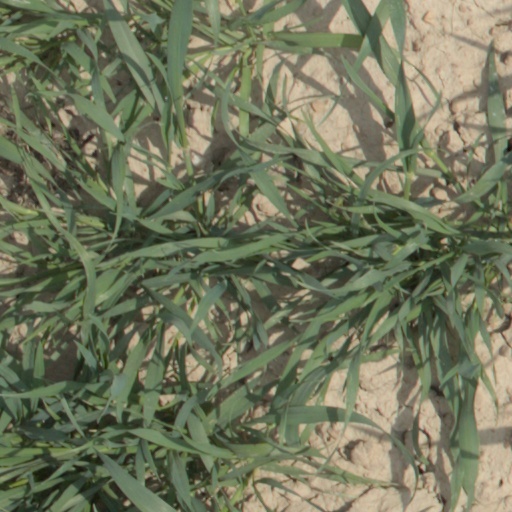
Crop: wheat